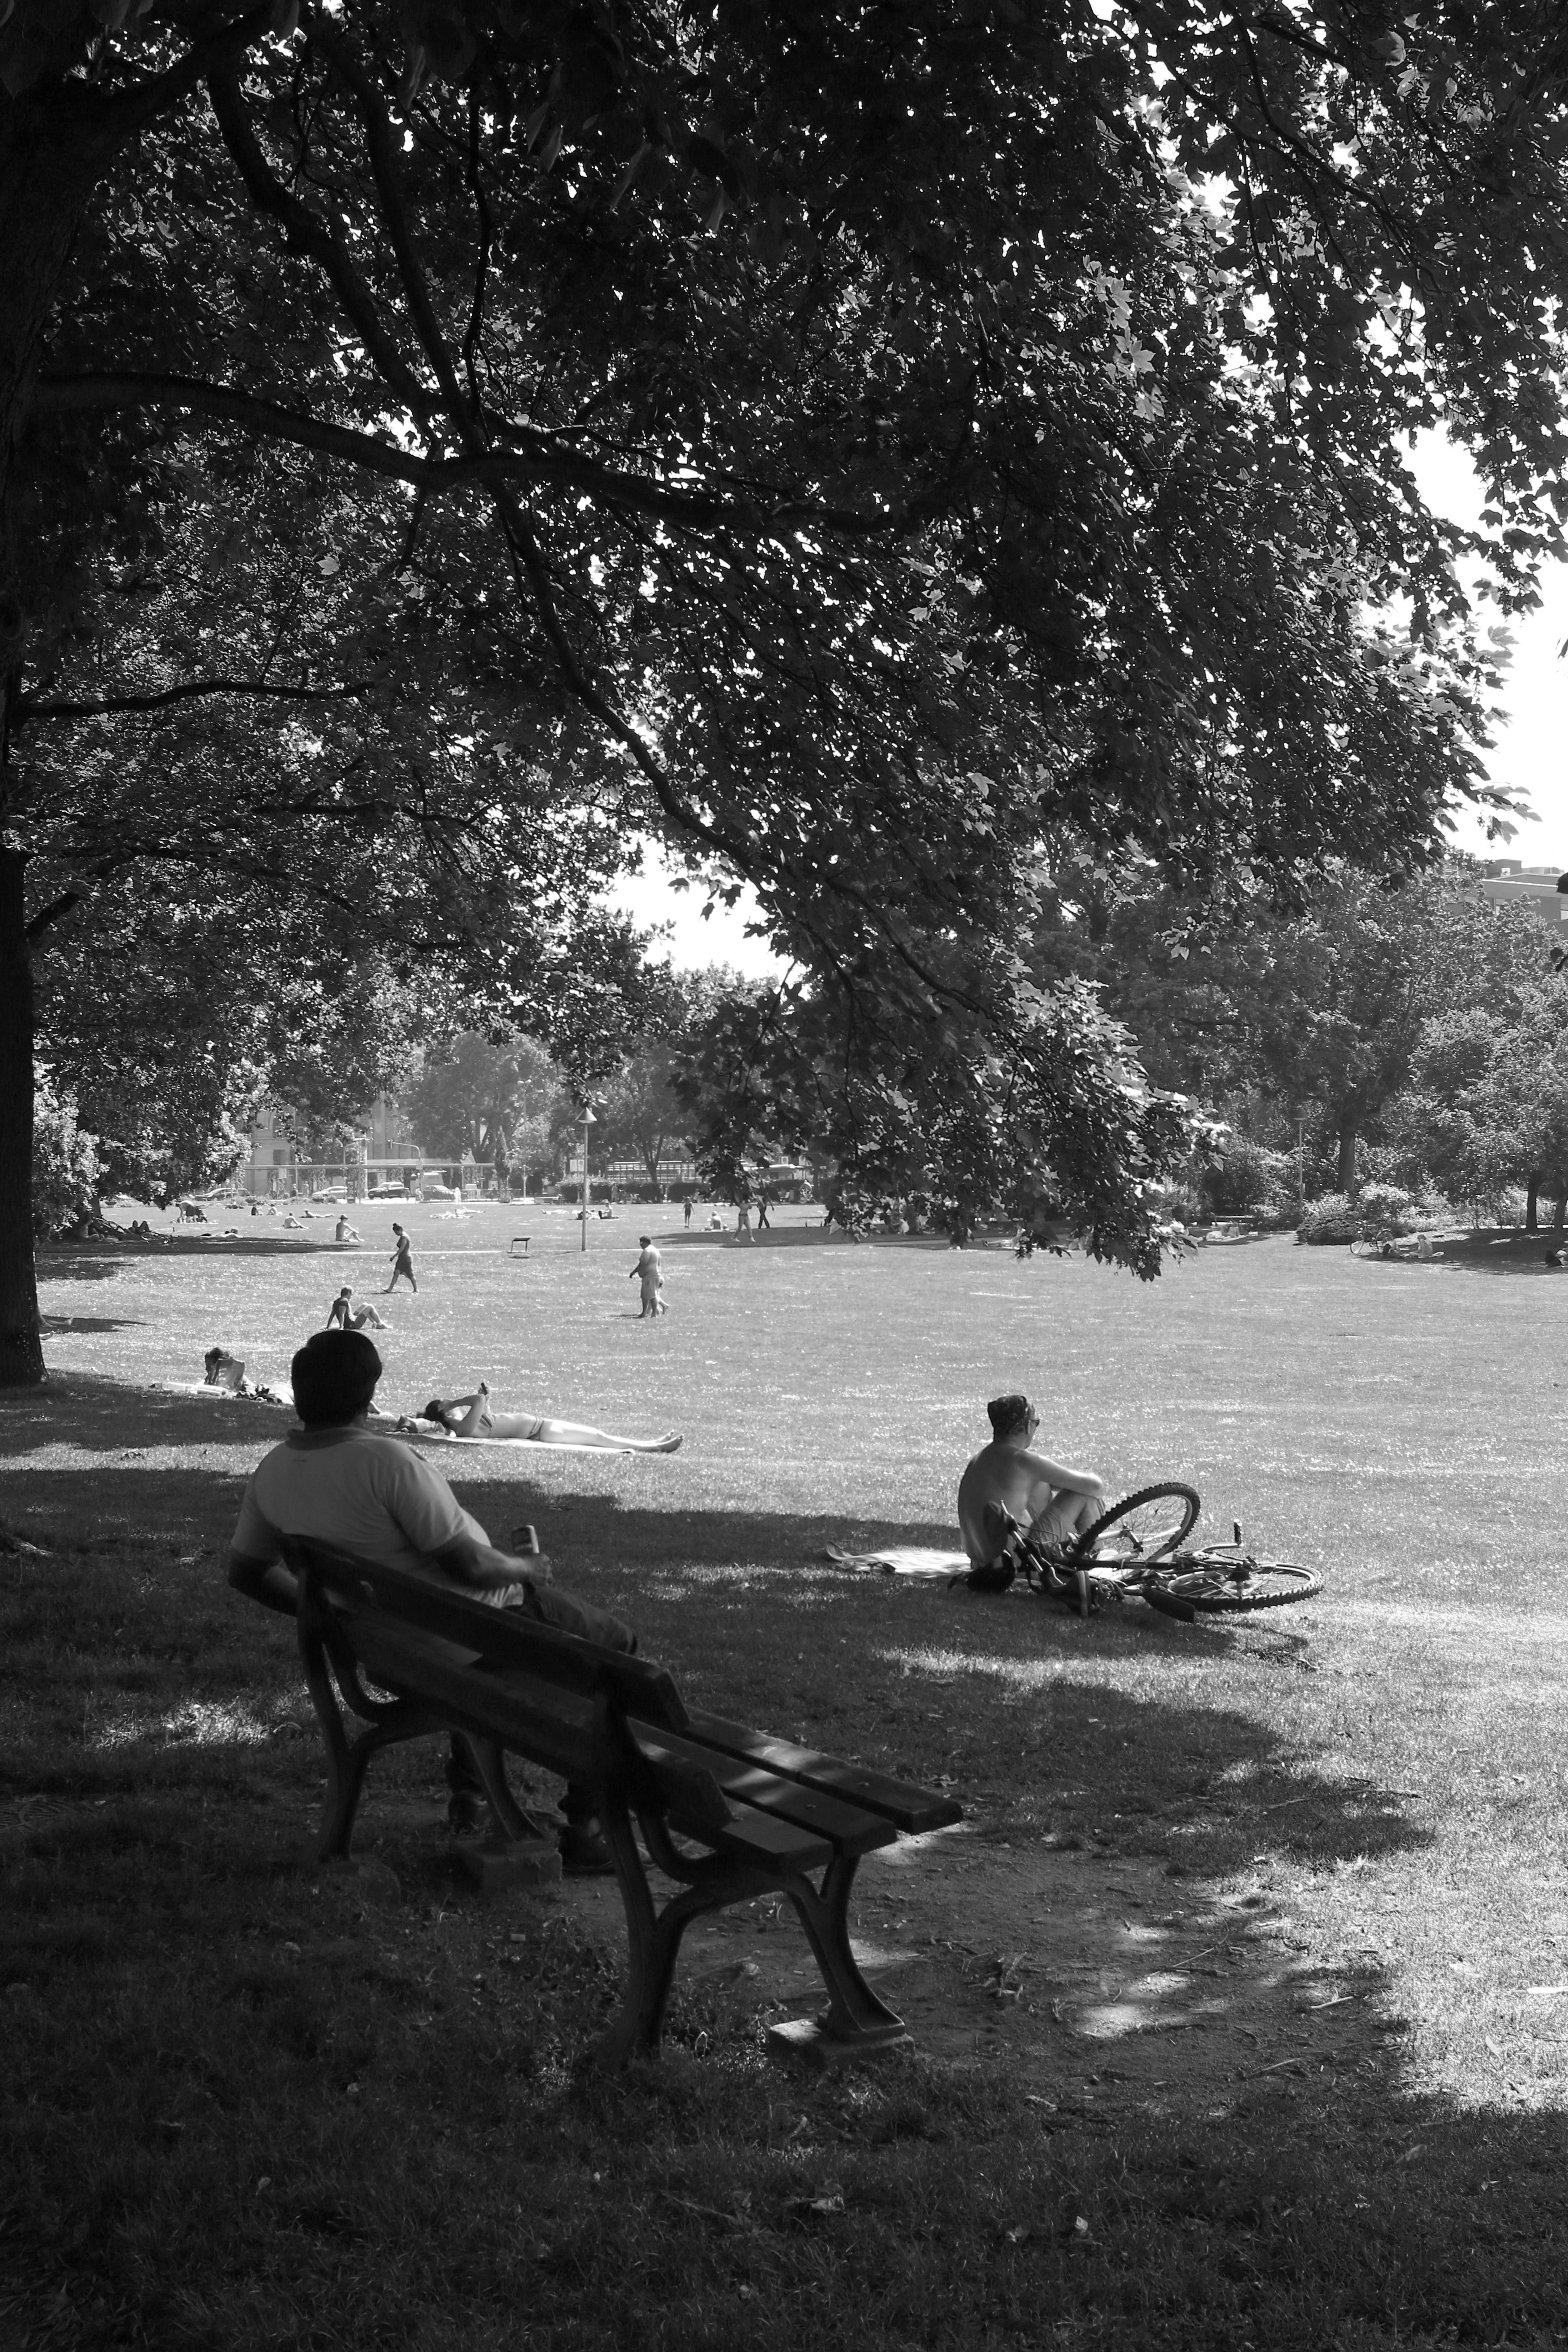
tree, black and white, sun, warm, summer, recreation, relax, horse, rest, black, monochrome, sunbath, bw, blackandwhite, blackwhite, sunny, hot, photograph, germany, alemania, allemagne, sommer, sw, schwarzweiss, sonne, schwarzweis, resting, afternoon, germania, hesse, hassia, hessen, schwarzweissfotografie, schwarzweisfotografie, erholung, heis, hitze, wiesbaden, sonnig, sonnenbad, hotweather, liegewiese, monochrome photography, horse like mammal